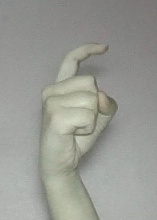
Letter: ra